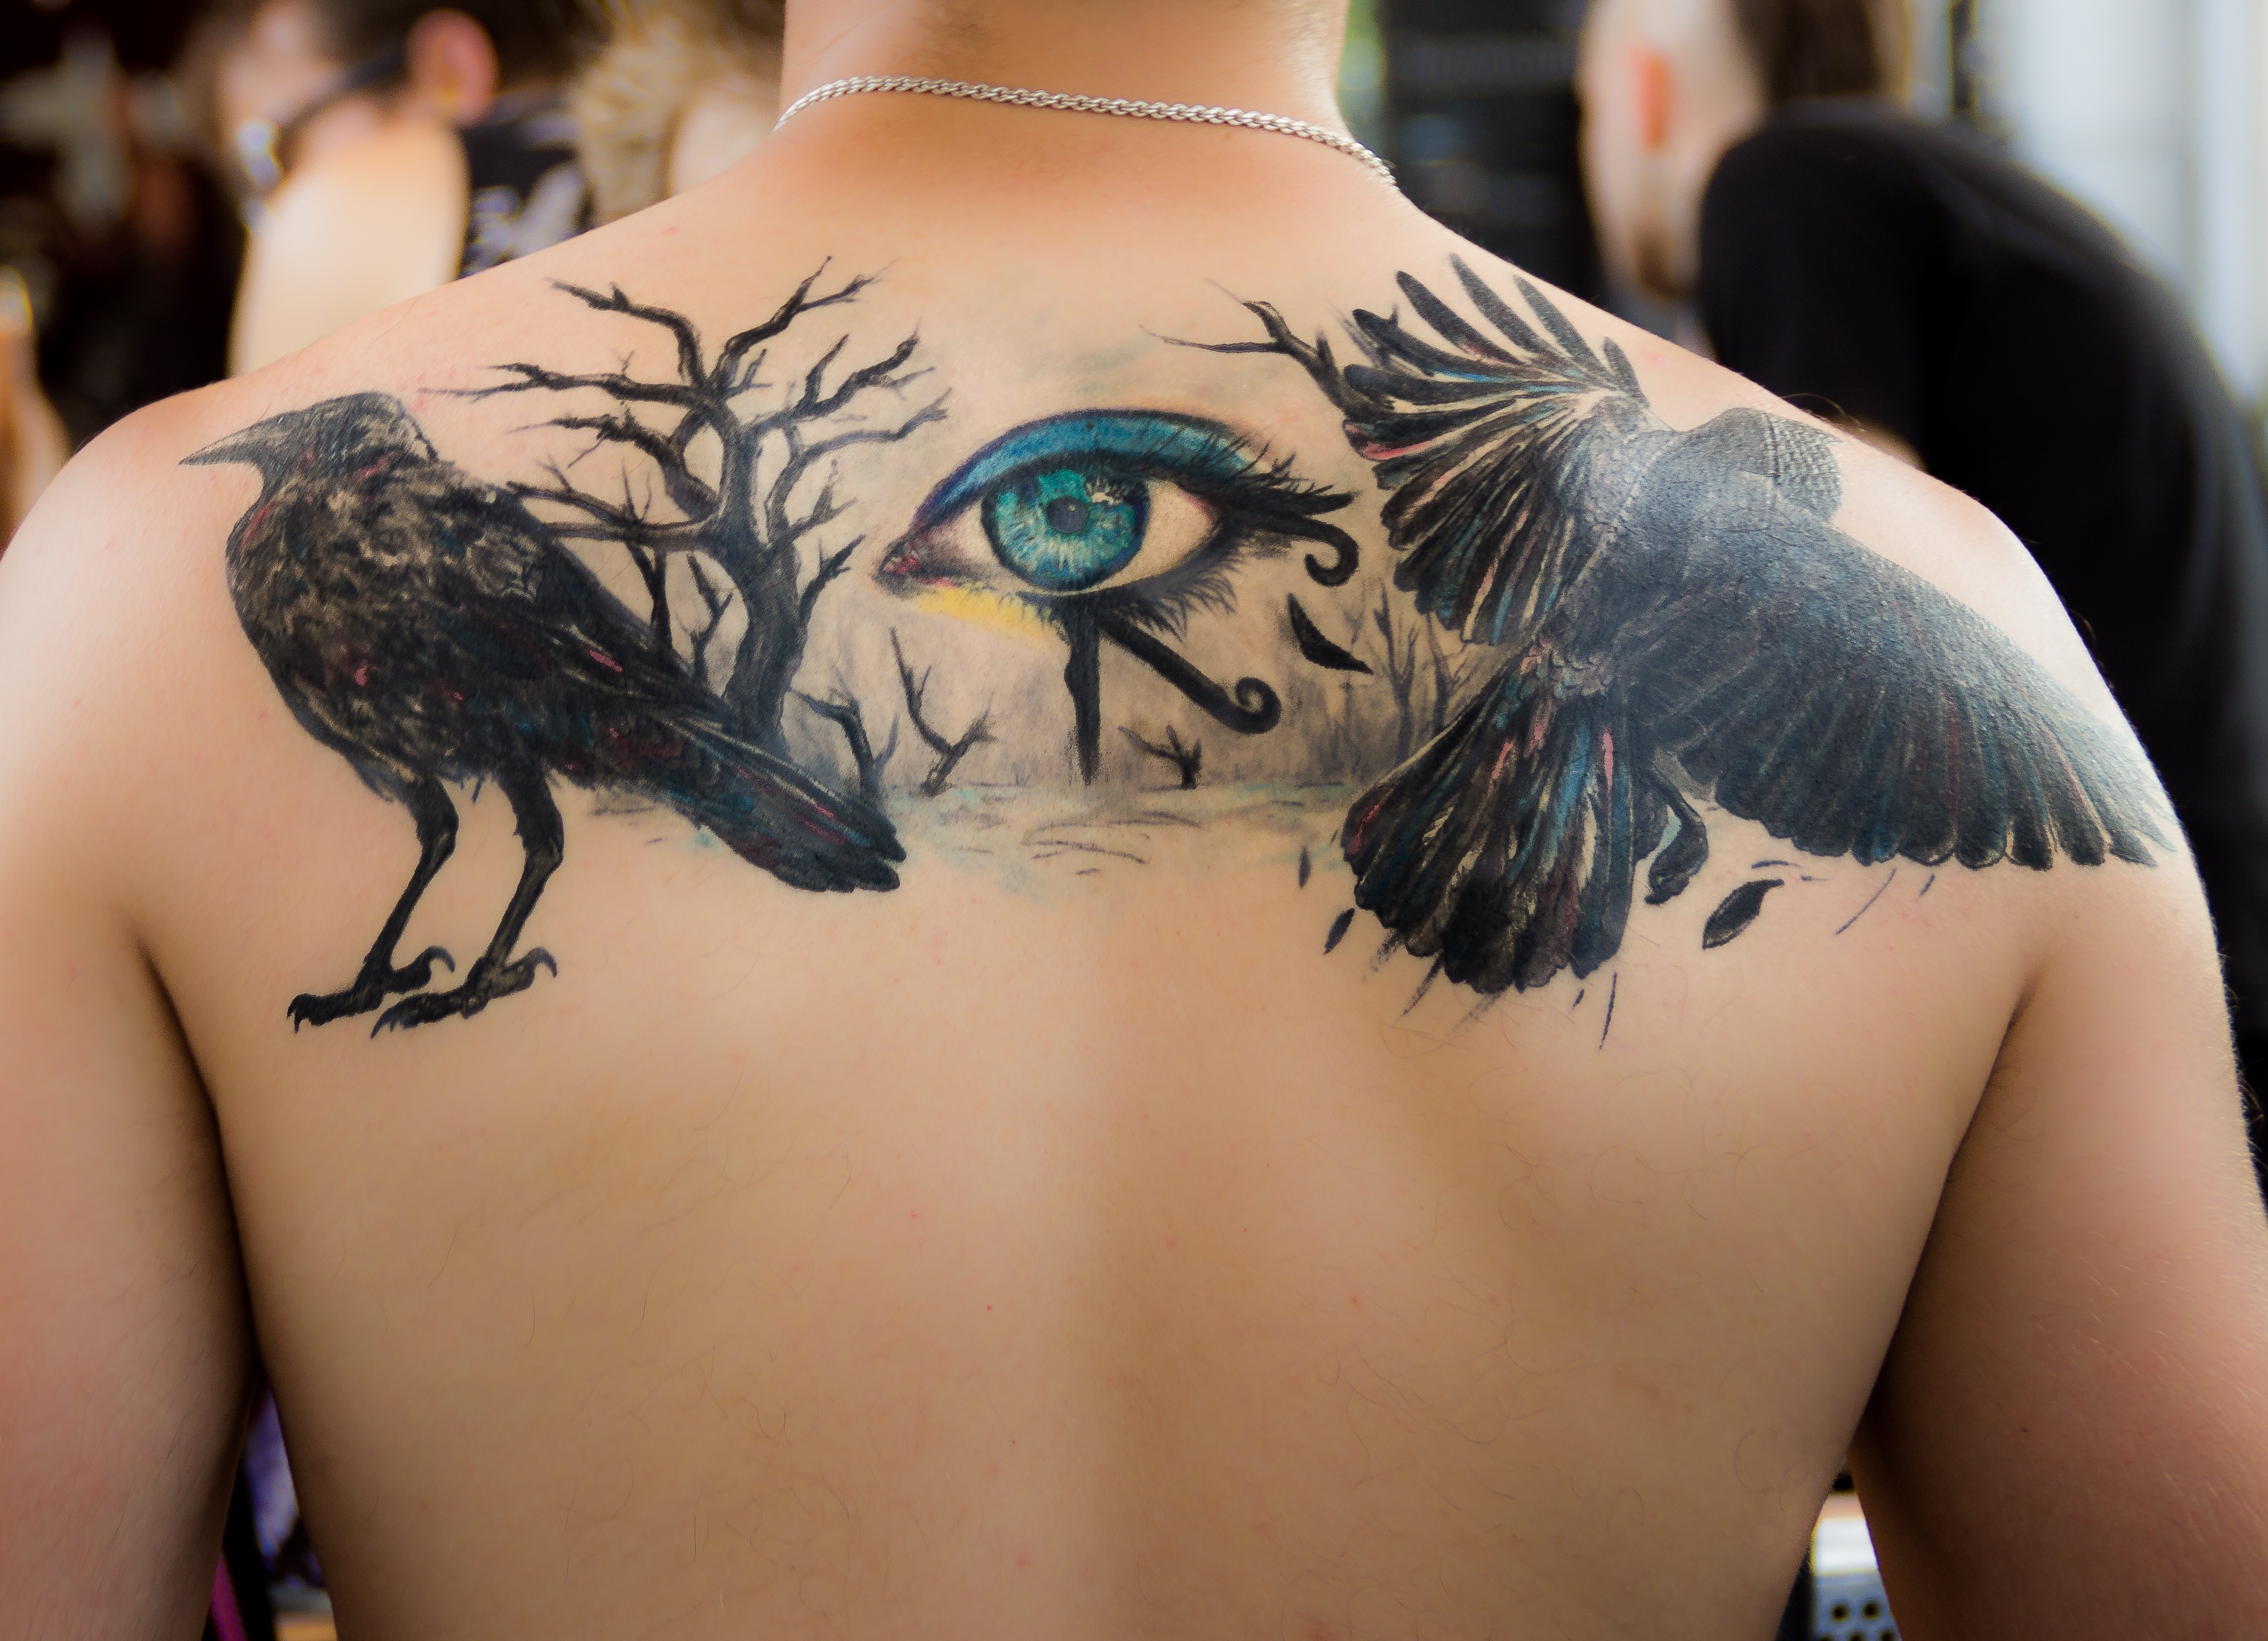
trunk, tattoo, color, black, arm, gothic, chest, human body, back, eye, skin, pain, dig, sting, painful, abdomen